Nandikeshwari Temple

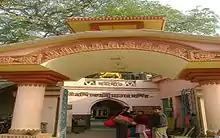
Main Gate of Nandikeshwari Temple

Nandikeshwari Temple, also known as Nandikeshwari Tala, is located in Sainthia City of West Bengal. This temple is part of the famous Shakta pithas in Indian Subcontinent.